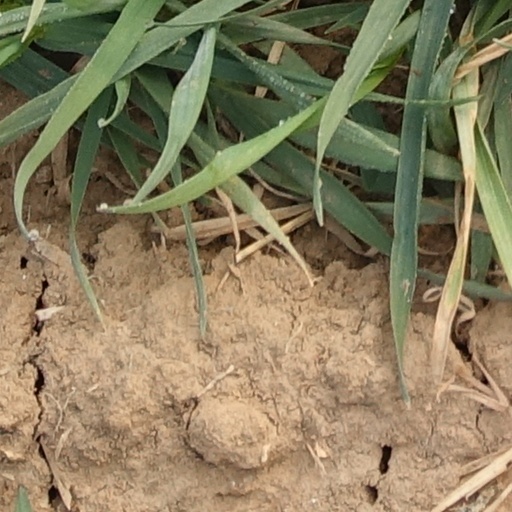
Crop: wheat